Architecture of London

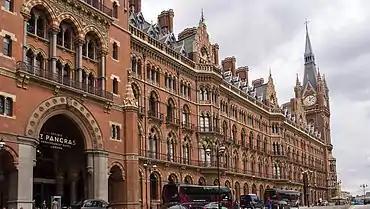

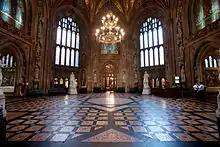
The central lobby of the Palace of Westminster (1860) by Augustus Pugin, showing a strong Perpendicular influence.

A radical new classical style reconstruction plan was drawn up by Christopher Wren which proposed to completely discard the city's ancient street plan in favour of a rationalised grid system with wide boulevards, piazzas and a uniform classical style for all new buildings. A new St. Paul's Cathedral and Royal Exchange would be the focus points of the new city plan complete with their own piazzas. The plan aimed to beautify the city, assist commerce, increase ease of transport within the city by road, modernise shipping infrastructure on the river front and most importantly make the city fireproof. However, due to a shortage of labour necessary to complete such grandiose plans, complications with redistributing and compensating property that had been lost in the fire, and the intense urgency of rebuilding the city, it was decided to rebuild the city around the original medieval street plan. London nonetheless witnessed a radical transformation in its reconstruction; with perhaps the most striking characteristic of the new city being its uniformity. This was largely a result of new building regulations introduced by an act of parliament called The Act for the Rebuilding of the City of London in 1667. This act stated that all new houses were to be built to a uniform height and plot size, as well all being built of brick rather than wood to reduce fire hazard. The majority of new houses and small commercial buildings assumed the form of neatly proportioned brick terraces, while more prominent buildings were usually built of Portland stone. Additionally, the stylistic uniformity of the new architecture was largely due to the dominance of Christopher Wren in the planning of the new city due to being appointed Surveyor of the King's Works in 1669, which also meant he was the chief designer of the most significant new public and ecclesiastical buildings in the city. This cemented his status as the dominant architect in England for the remainder of the 17th century and the English Baroque movement.